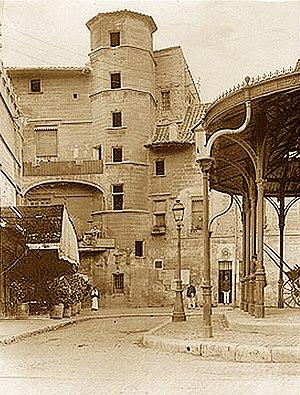
Cliché de la Livrée du cardinal de Florence, Pierre Corsini, détruite en 1898
Les Places d'Avignon Centre, désignent une quarantaine de places créées à l’intérieur des remparts, dans le centre historique de la ville, au fur et à mesure du déblaiement des ruines de l’antique Avenio puis de la cité médiévale au temps des papes. Tout au long du Moyen Âge, places et carrefours étaient forts réduits. Ni le palais des papes, ni les églises n'étaient précédés de places. Les seuls espaces libres étaient les cimetières où se tenaient réunions publiques, foires et marchés et où se déroulaient maintes réjouissances dont les mystères et les soties.
Les halles d'Avignon sont un marché couvert par une halle regroupant une cinquantaine de commerçants, installé sur la place Pie à Avignon.